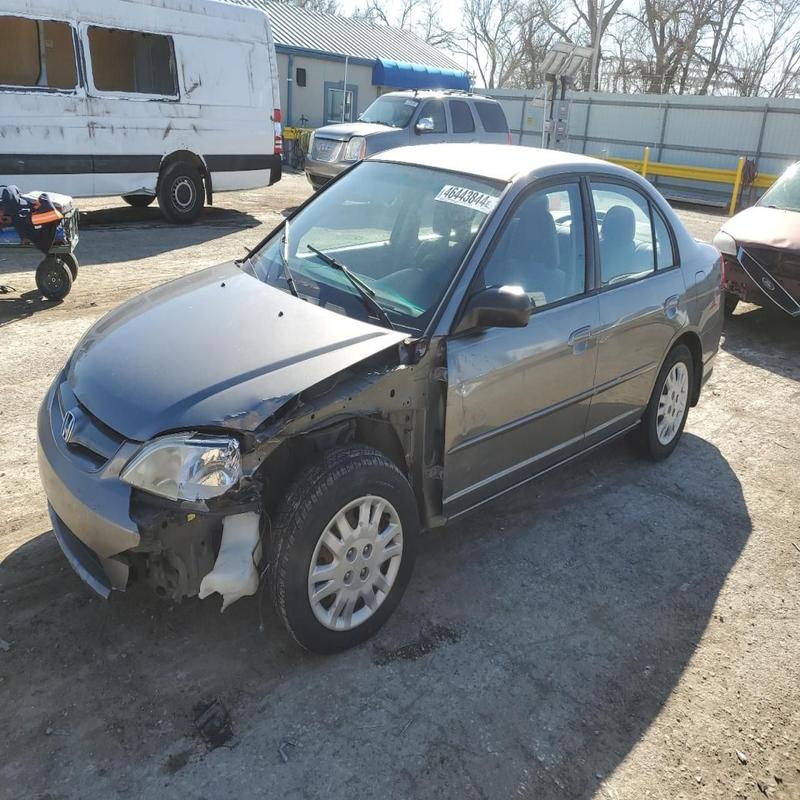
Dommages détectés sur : pare-choc avant, feu avant gauche, capot, aile avant gauche, porte avant gauche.
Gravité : majeur